News

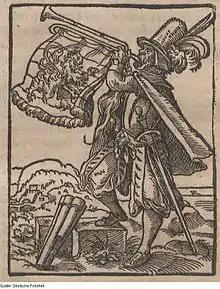
Woodcut by Tommaso Garzoni depicting a town crier with a trumpet

Before the invention of newspapers in the early 17th century, official government bulletins and edicts were circulated at times in some centralized empires. The first documented use of an organized courier service for the diffusion of written documents is in Egypt, where Pharaohs used couriers for the diffusion of their decrees in the territory of the State (2400 BC). Julius Caesar regularly publicized his heroic deeds in Gaul, and upon becoming dictator of Rome began publishing government announcements called "Acta Diurna". These were carved in metal or stone and posted in public places. In medieval England, parliamentary declarations were delivered to sheriffs for public display and reading at the market.